David H. McNerney

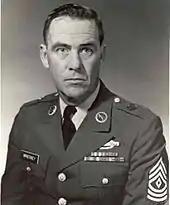
1st Sgt. David H. McNerney in 1967.

In late 1966, McNerney began his third tour of duty in Vietnam with Company A. While patrolling and marching across a narrow bridge, the battalion got into a fistfight with members of the 101st Airborne. McNerney was summoned by his company commander for an explanation during which he defended his men's actions. When the Company was given orders, they did not include the typical rest period at a rear base after every patrol. Instead, they were assigned to a forward operating base for an extended period of time, possibly in retribution for the altercation with the 101st Airborne.